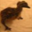
Label: bird